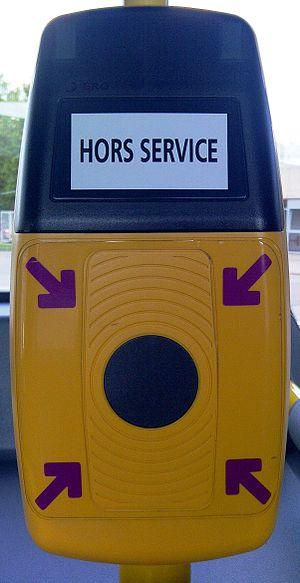
Valideur e-go hors service depuis le 1er septembre 2014. Deitsch: e-go Entwerter seit dem 1. September 2014 außer Betrieb.
Une mKaart est une carte à puce sans contact, utilisant la technologie RFID ou plus précisément NFC, qui sert de support pour l'ensemble des titres occasionnels et abonnements sur les réseaux CFL, Luxtram, RGTR, AVL et TICE, les cinq réseaux de transport en commun au Luxembourg. Sa mise en œuvre est supervisée par l'État luxembourgeois à travers le Verkéiersverbond.